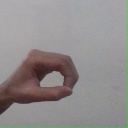
अक्षर: औ